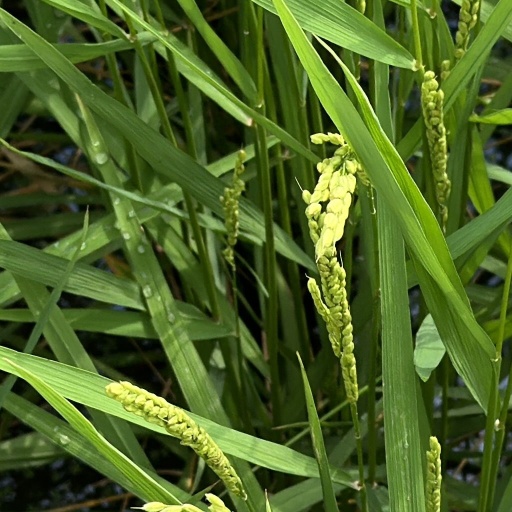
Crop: rice